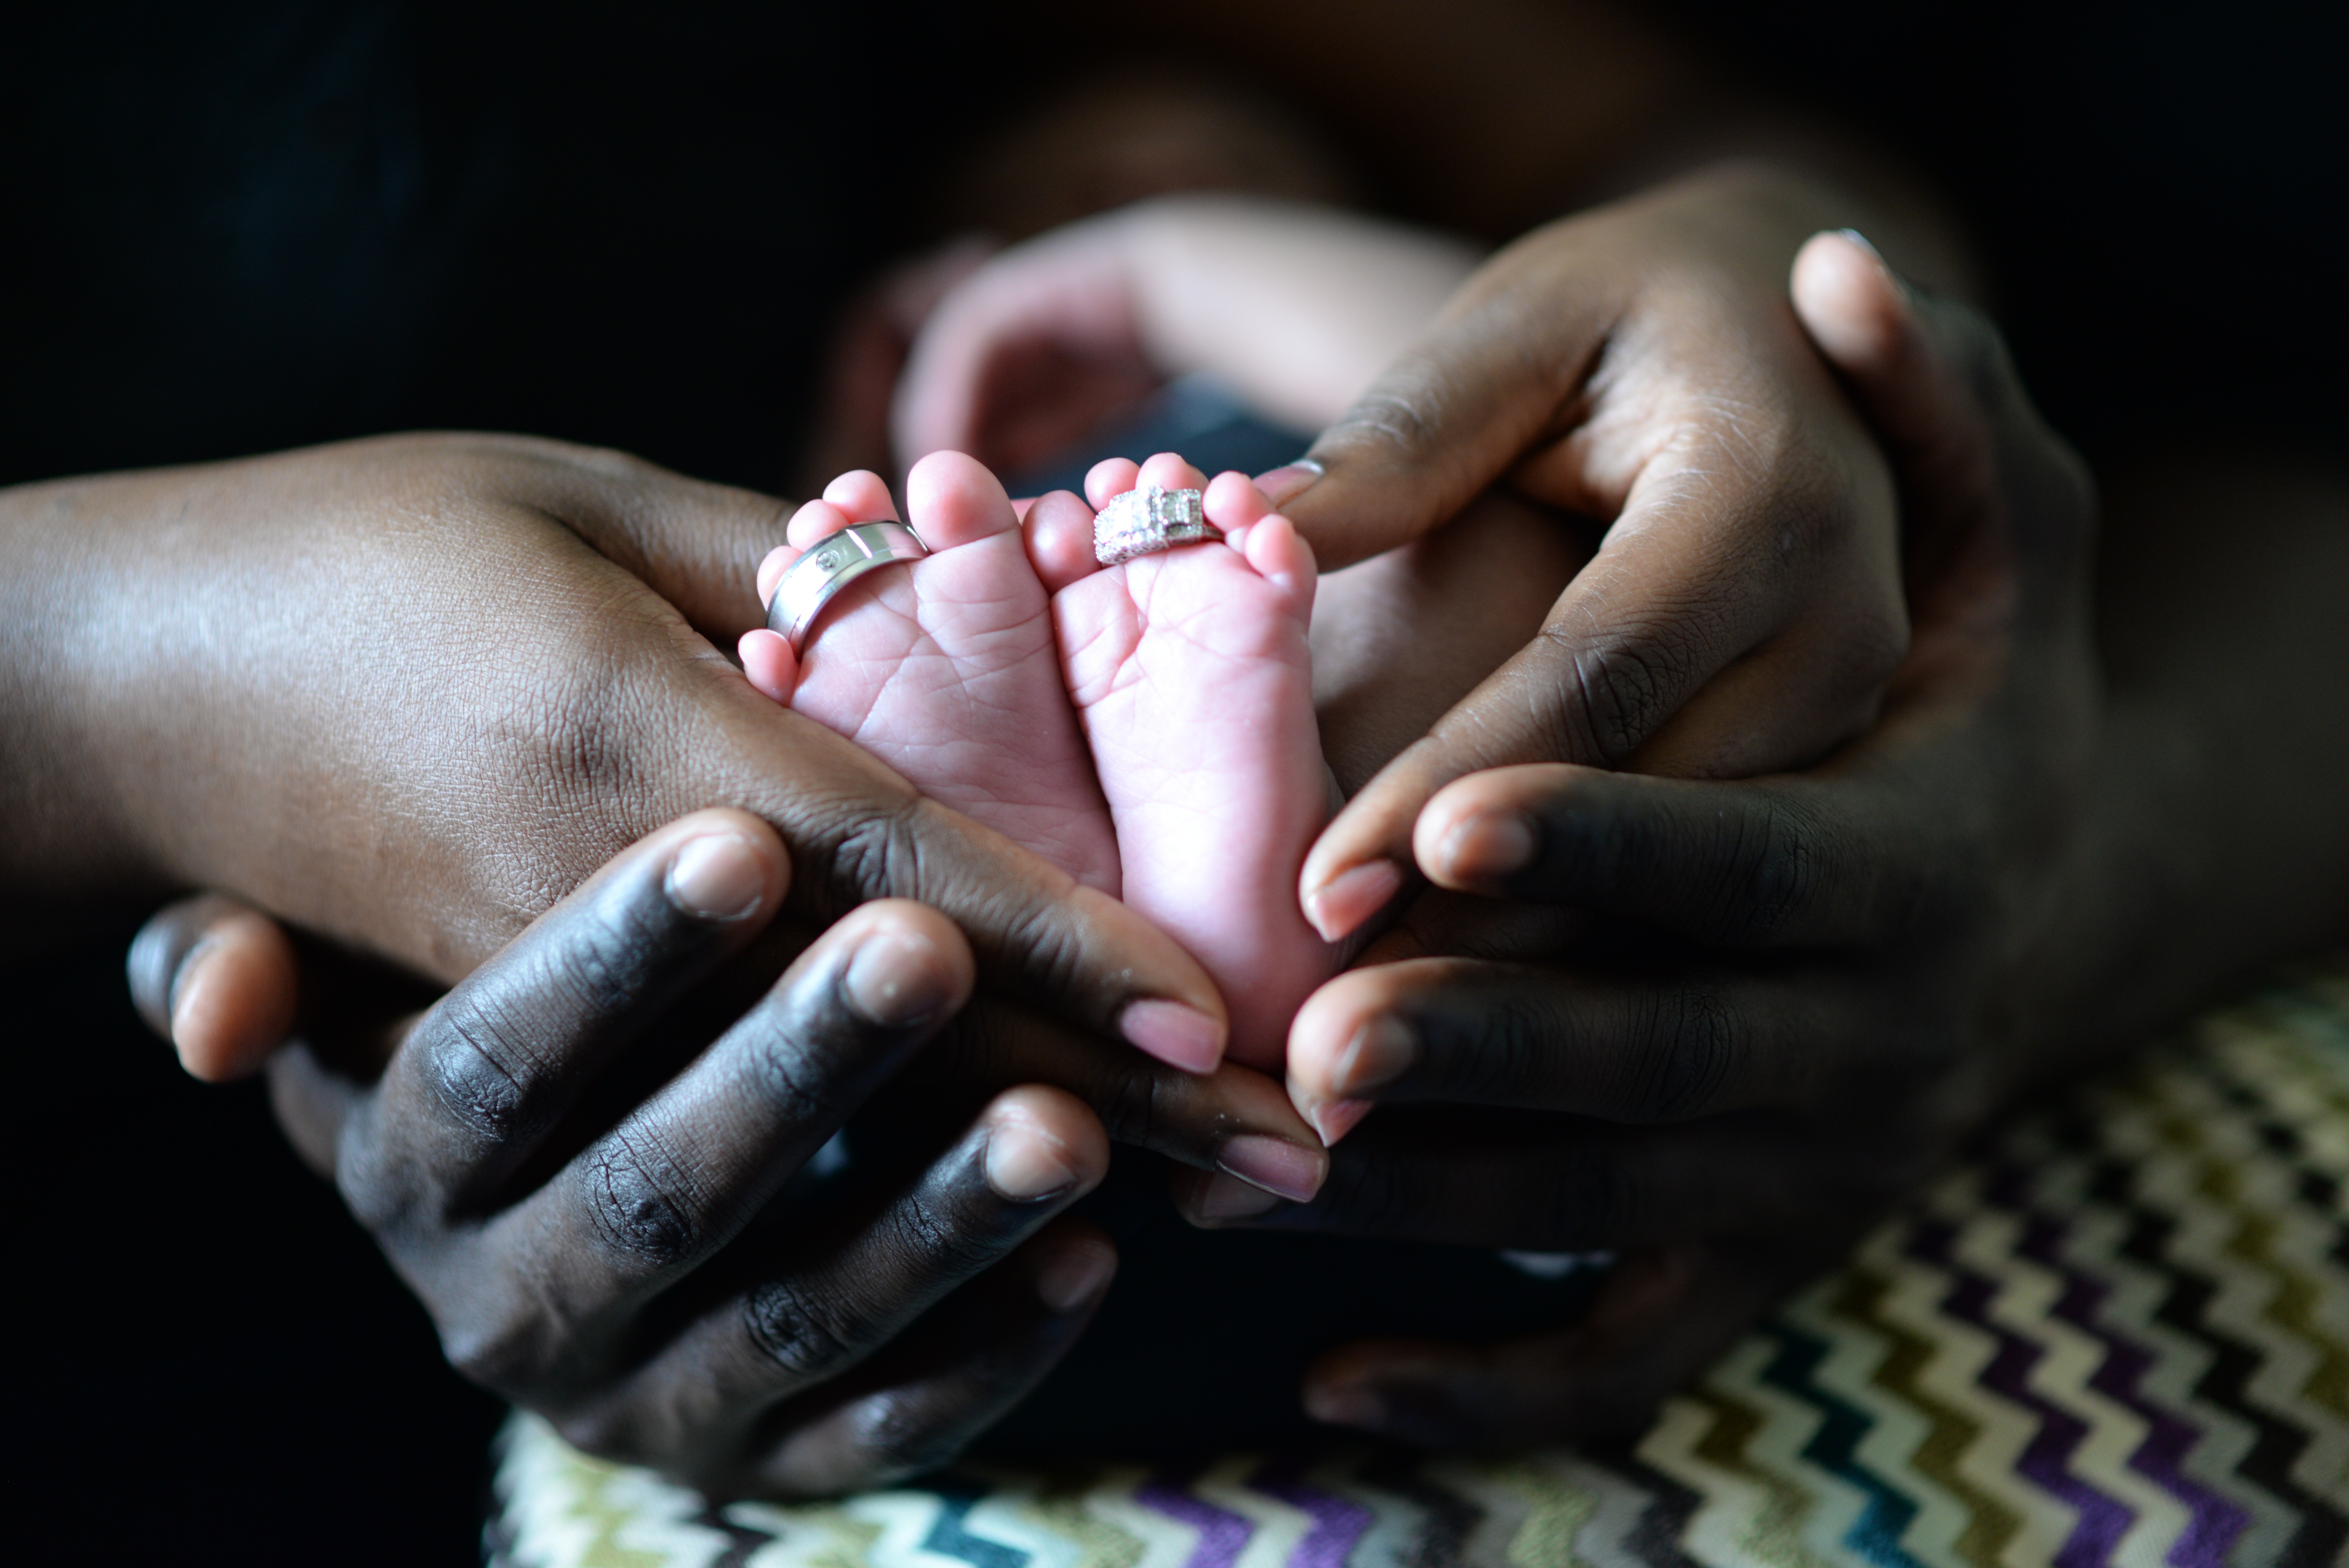
hand, man, group, people, woman, ring, feet, kid, love, young, finger, father, couple, child, nail, holding, baby, mom, pregnancy, motherhood, maternity, close up, jewellery, dad, men, children, adults, mother, happiness, women, hands, parenthood, females, mum, emotion, persons, parents, males, wie, husband, relationships, birth, wedding rings, fatherhood, sense, mother baby, father baby